Kermit's Swamp Years

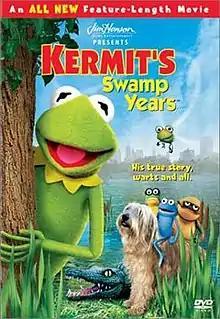
DVD cover

Kermit's Swamp Years is a 2002 American direct-to-video buddy road adventure film directed by David Gumpel and featuring The Muppets. The plot recounts the early life of Kermit the Frog, offering a prequel to the 1979 "Muppet Movie".